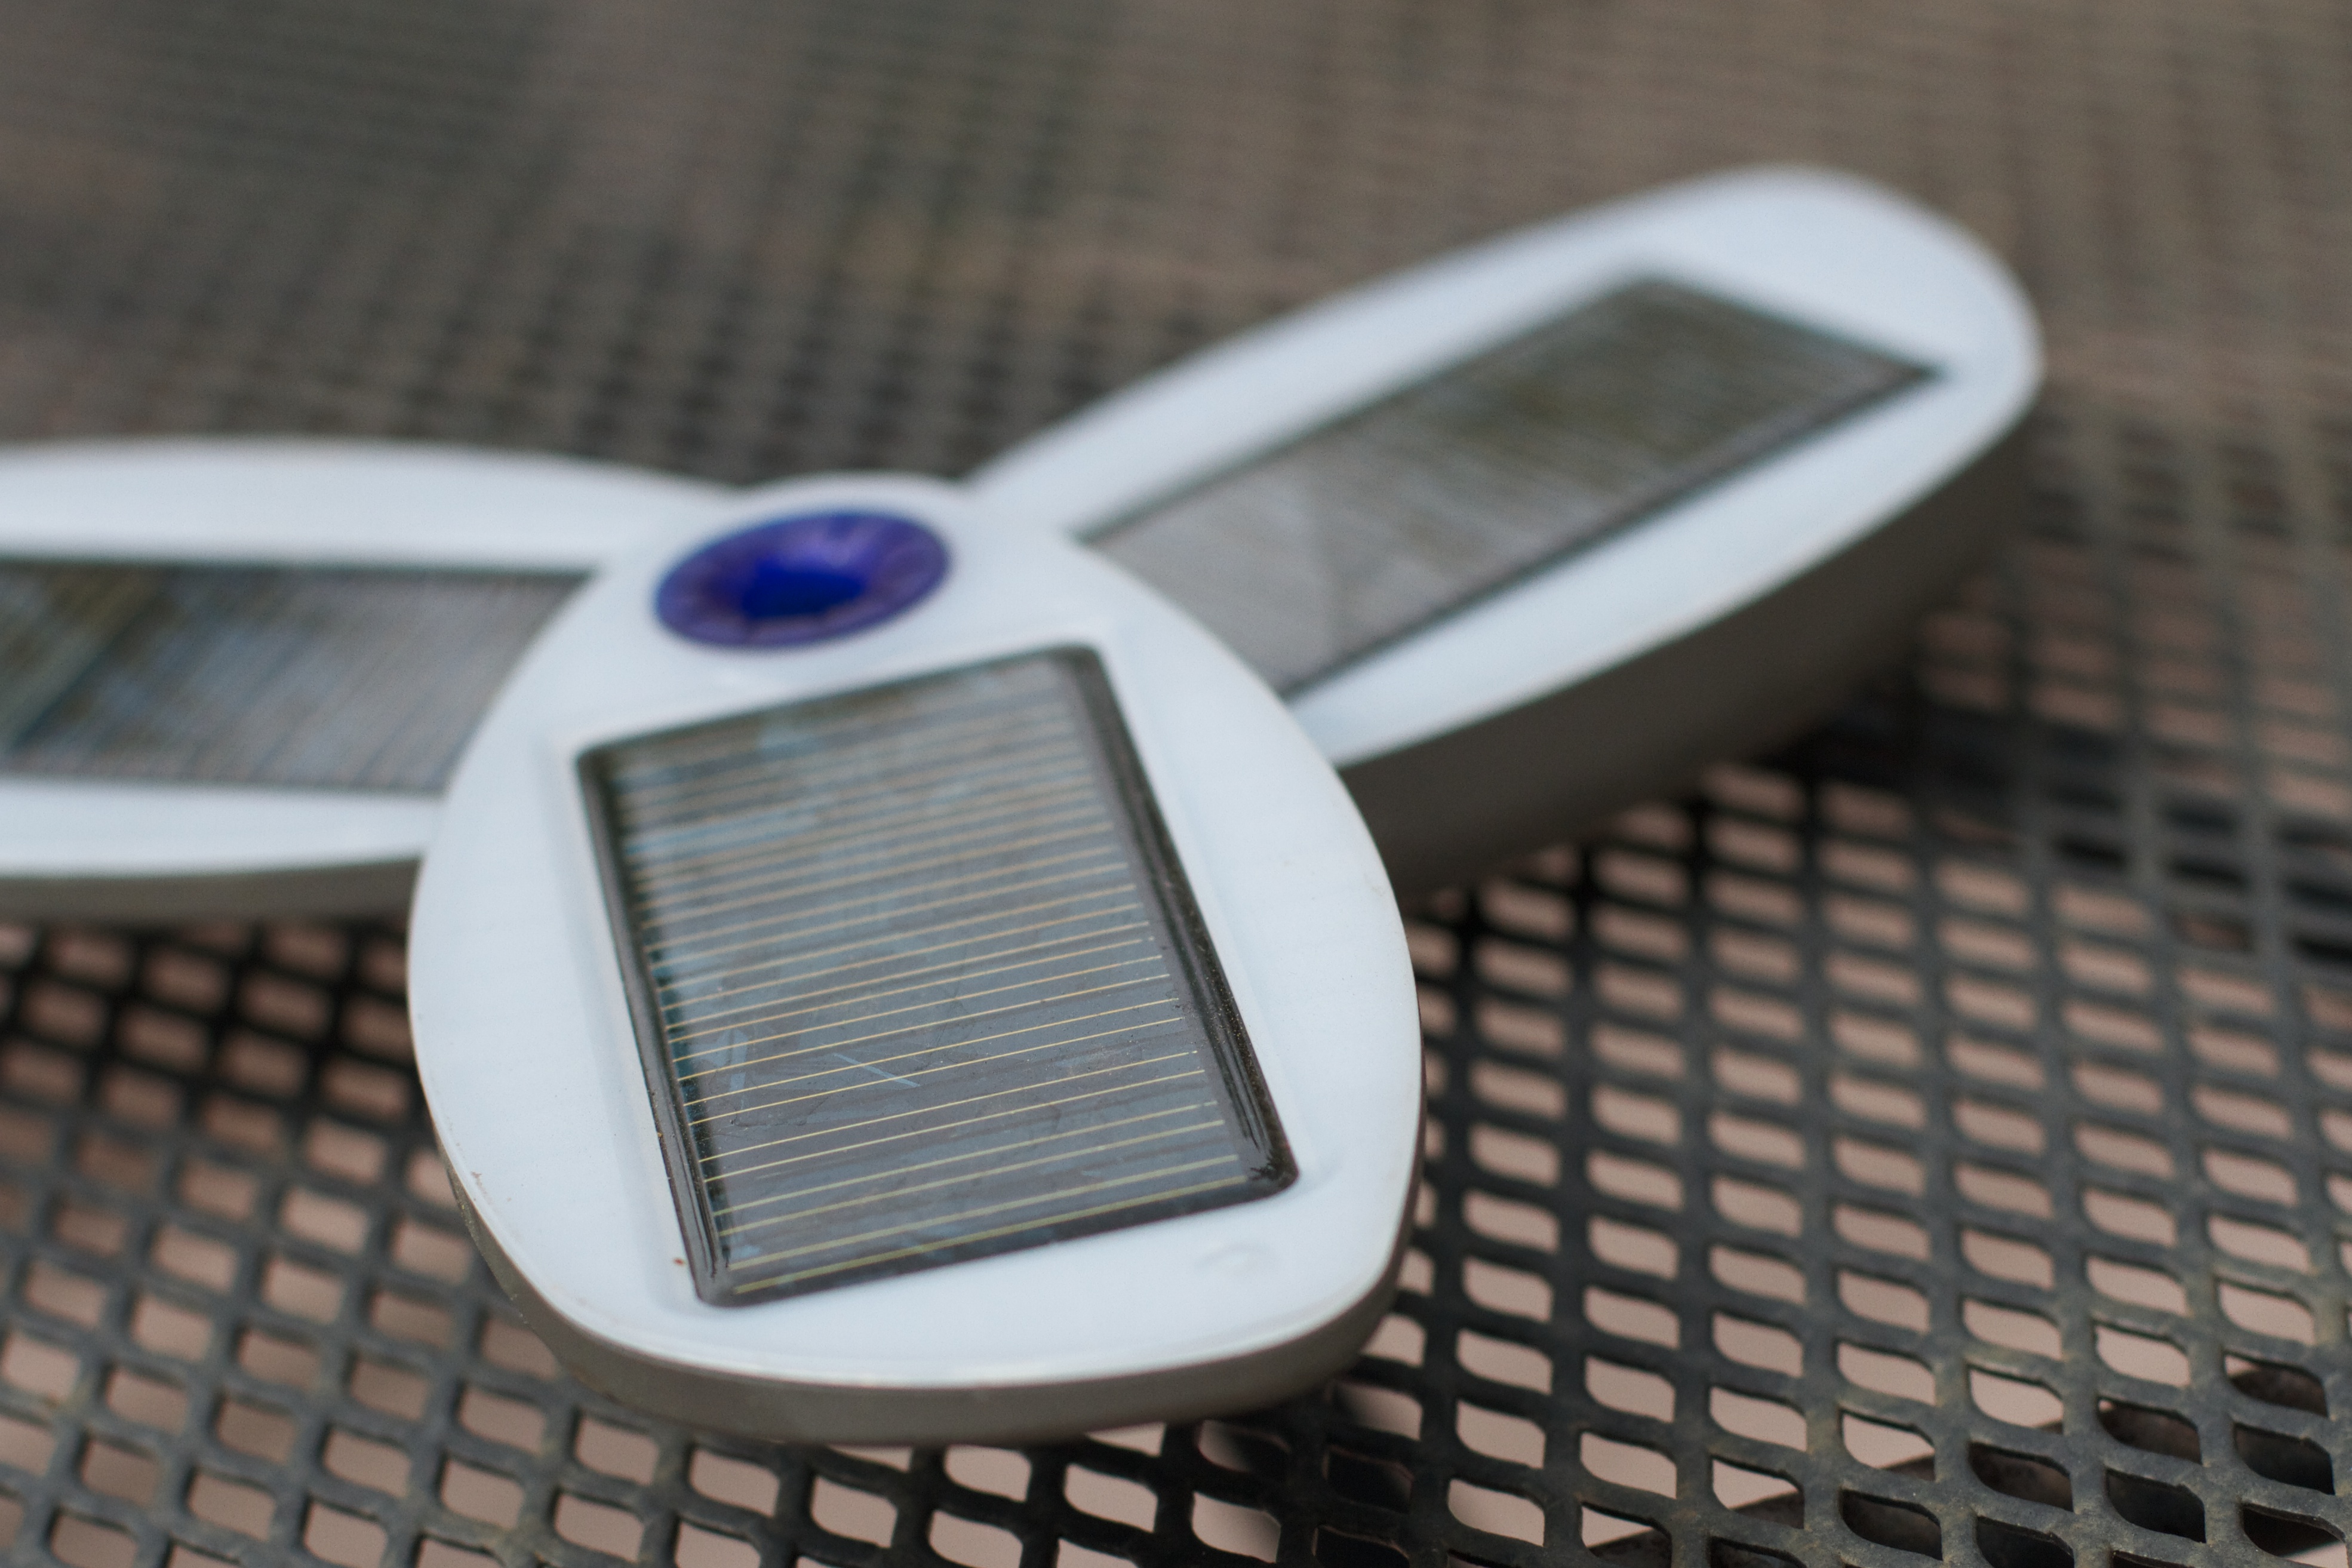
hand, solar, golf club, eye, fashion accessory